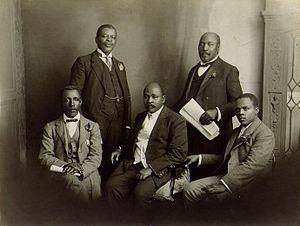
Le Congrès national africain est un parti politique d’Afrique du Sud membre de l'Internationale socialiste. Fondé en 1912 à Bloemfontein pour défendre les intérêts de la majorité noire contre la minorité blanche, il fut déclaré hors-la-loi par le Parti national pendant l’apartheid en 1960. Il est à nouveau légalisé le 2 février 1990 alors que l’apartheid est aboli en juin 1991. Il aura également été classé comme organisation terroriste par les États-Unis de 1986 à 2008.